Ford F-Series (fourteenth generation)

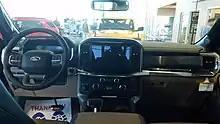
2022 Ford F-150 Lariat interior

Sharing a strong visual resemblance to the previous generation, the 2021 F-150 underwent a redesign of 92% of its parts, carrying over only its cab, pickup box structure, and font design (including the tailgate script). The bed and cab configurations remain the same: regular cab and SuperCab (extended cab) trucks are available with beds, while SuperCrew (crew cab) trucks are available with beds (the SuperCab with bed was dropped for 2024). Along with exterior design changes to enhance aerodynamics, many changes were made to the interior, adding fold-flat front seats and larger touchscreens (including a fully digital instrument panel on higher-end trims; now on all trims starting in the 2024 refresh).